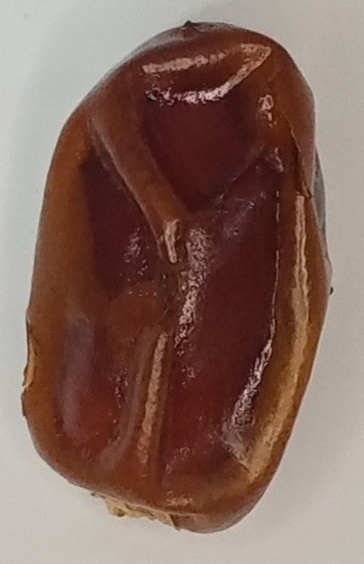
Variety: aseel
Size: large
Grade: grade-1